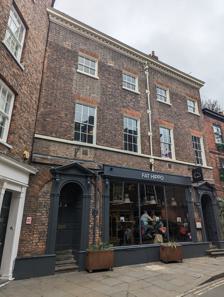
Building: The Adams House, York
Country: United Kingdom
Year built: 1772
The building, in 2024 The Adams House is a historic building in the city centre of York , in England. The house lies on Low Petergate , one of the main streets in the centre of York.  It was built in 1772, for John Fountayne , the Dean of York .  It originally incorporated a ground floor passageway through which the Deanery could be accessed.  Construction cost £1,353 (equivalent to £218,463 in 2023), and the building was immediately let to one of the cathedral vergers, who then sub-let it.  At a later date, the ground floor was converted into a shop, incorporating the former passageway. The building was Grade II* listed in 1954. For some time, it was a branch of Café Rouge , before becoming Jimmy's cafe-bar, and in 2022, a Fat Hippo burger bar. The three-storey building is built of brick on a stone base.  The original entrance doorway survives, with a second entrance having been created when the passageway was removed; the remainder of the ground floor facade is a shopfront, in similar style.  There is a decorated cornice , and an original drainpipe head, with the crest of an elephant, the emblem of Fountayne.  The rear facade is plainer, with various sash windows, and some blocked windows. Inside, the ground floor has been altered, but many rooms on the upper floors retain their original plasterwork and fireplaces, the grandest being in the first floor saloon.  Two original staircases also survive. References ^ a b c An Inventory of the Historical Monuments in City of York, Volume 5, Central . London: HMSO. 1981 . ^ a b c d Historic England . "The Adams House (1257433)" . National Heritage List for England . ^ Greenwood, Darren (17 August 2022). "Fat Hippo burgers wins York approval for ex-Cafe Rouge site" . The Press . 53°57′41″N 1°04′54″W / 53.96136°N 1.08174°W / 53.96136; -1.08174